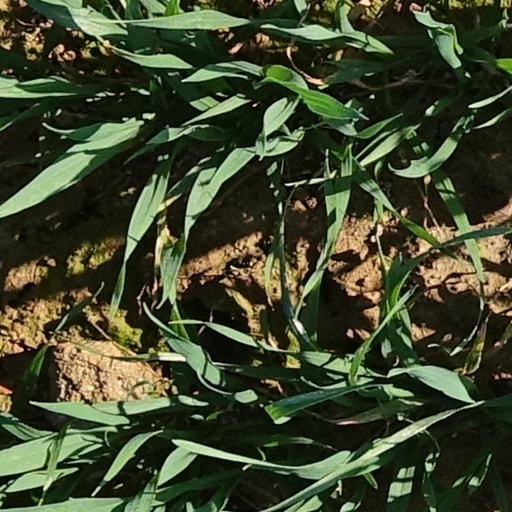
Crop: wheat